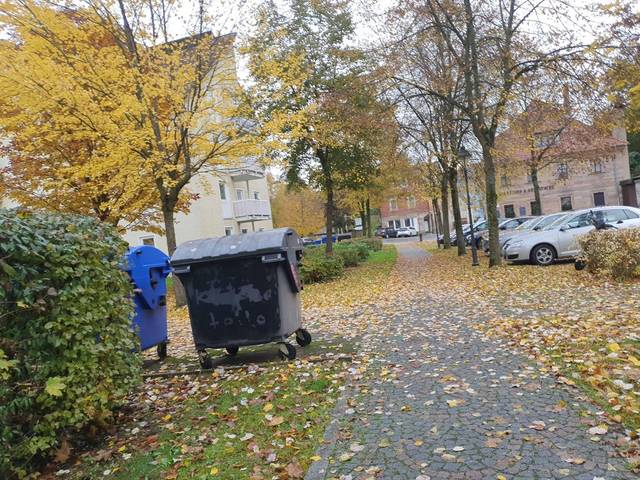
Region: Germany
Coordinates: 50.111, 11.463